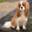
Label: dog